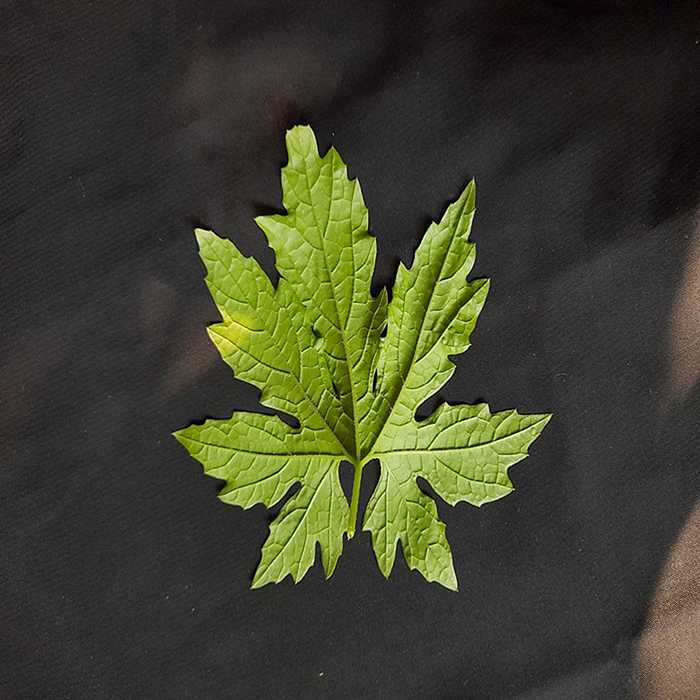
Plant: Bitter Gourd
Label: Fresh leaf